Harlem Renaissance

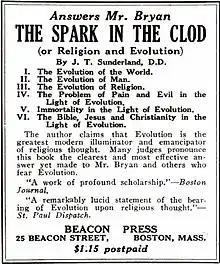
Religion and evolution ad

Democratic Party politicians (many having been former slaveowners and political and military leaders of the Confederacy) conspired to deny African Americans their exercise of civil and political rights by terrorizing black communities with lynch mobs and other forms of vigilante violence as well as by instituting a convict labor system that forced many thousands of African Americans back into unpaid labor in mines, plantations and on public works projects such as roads and levees. Convict laborers were typically subject to brutal forms of corporal punishment, overwork and disease from unsanitary conditions. Death rates were extraordinarily high. While a small number of African Americans were able to acquire land shortly after the Civil War, most were exploited as sharecroppers. Whether sharecropping or on their own acreage, most of the black population was closely financially dependent on agriculture. This added another impetus for the Migration: the arrival of the boll weevil. The beetle eventually came to waste 8% of the country's cotton yield annually and thus disproportionately impacted this part of America's citizenry. As life in the South became increasingly difficult, African Americans began to migrate north in great numbers.